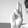
ASL letter: U